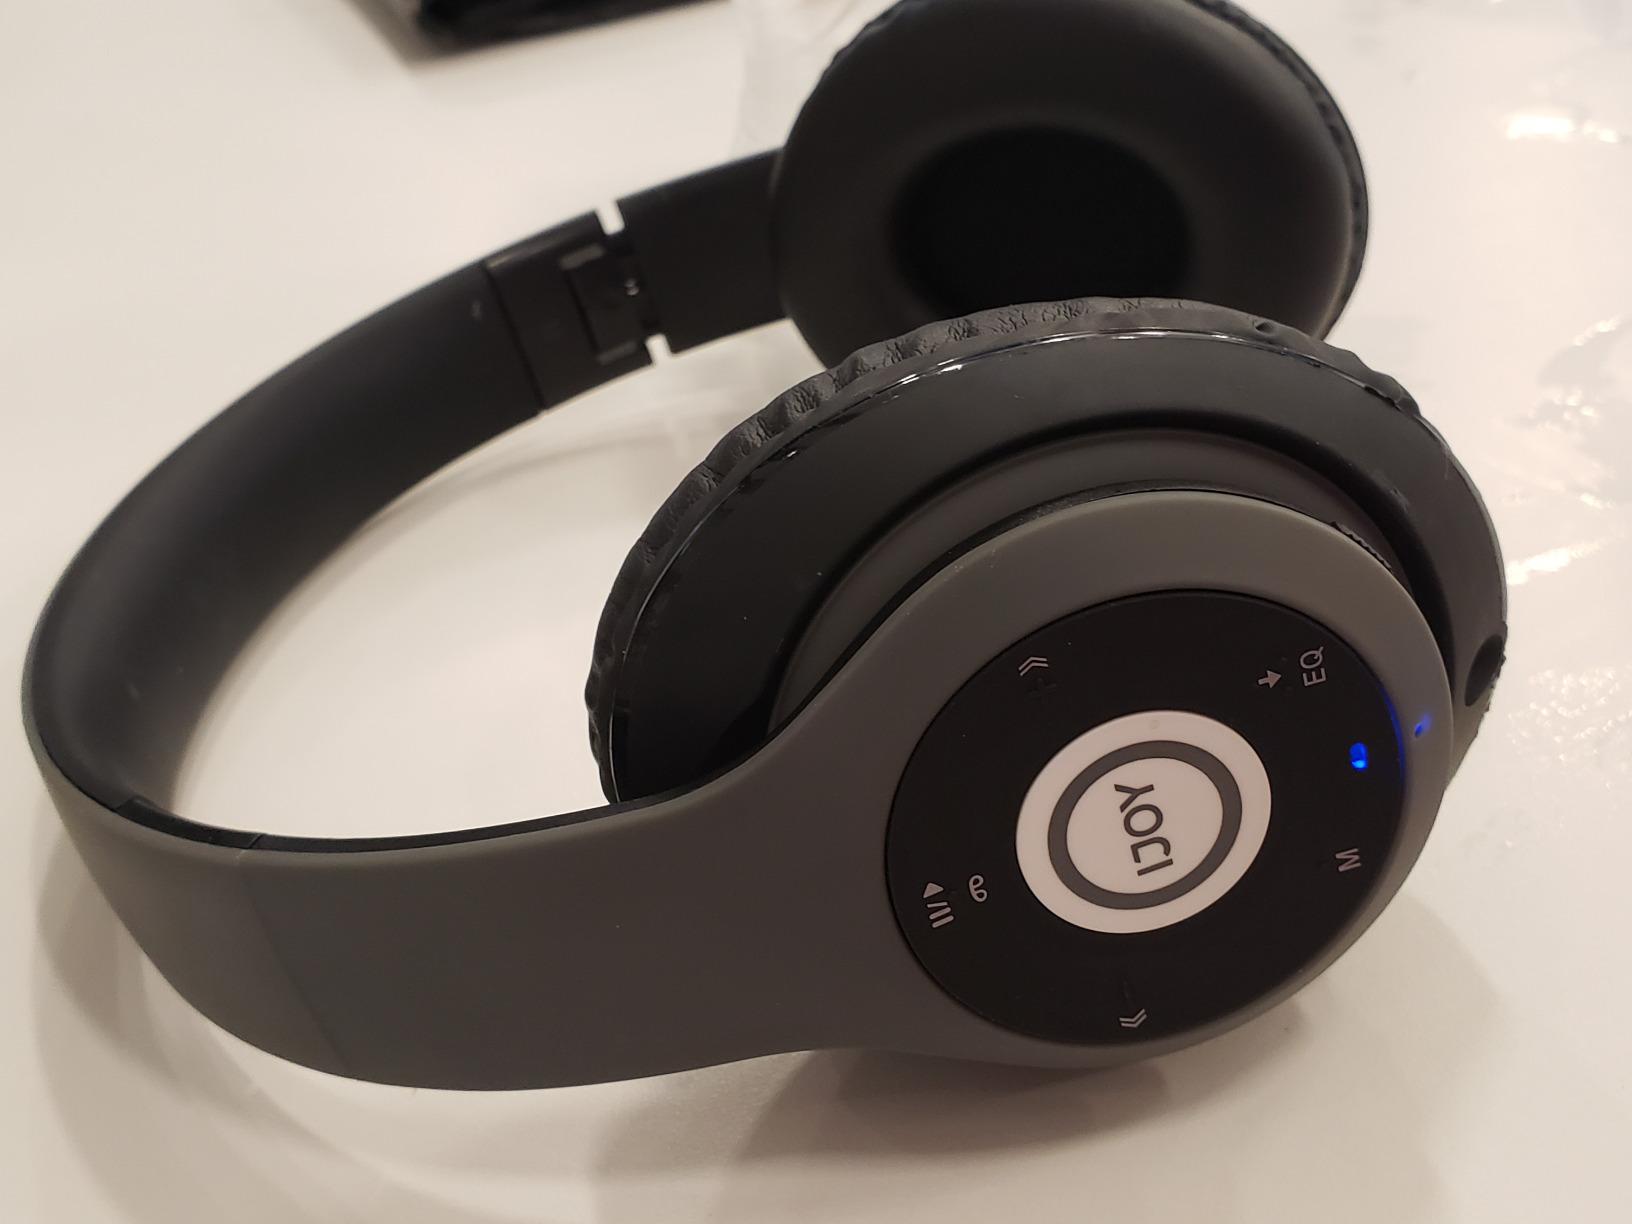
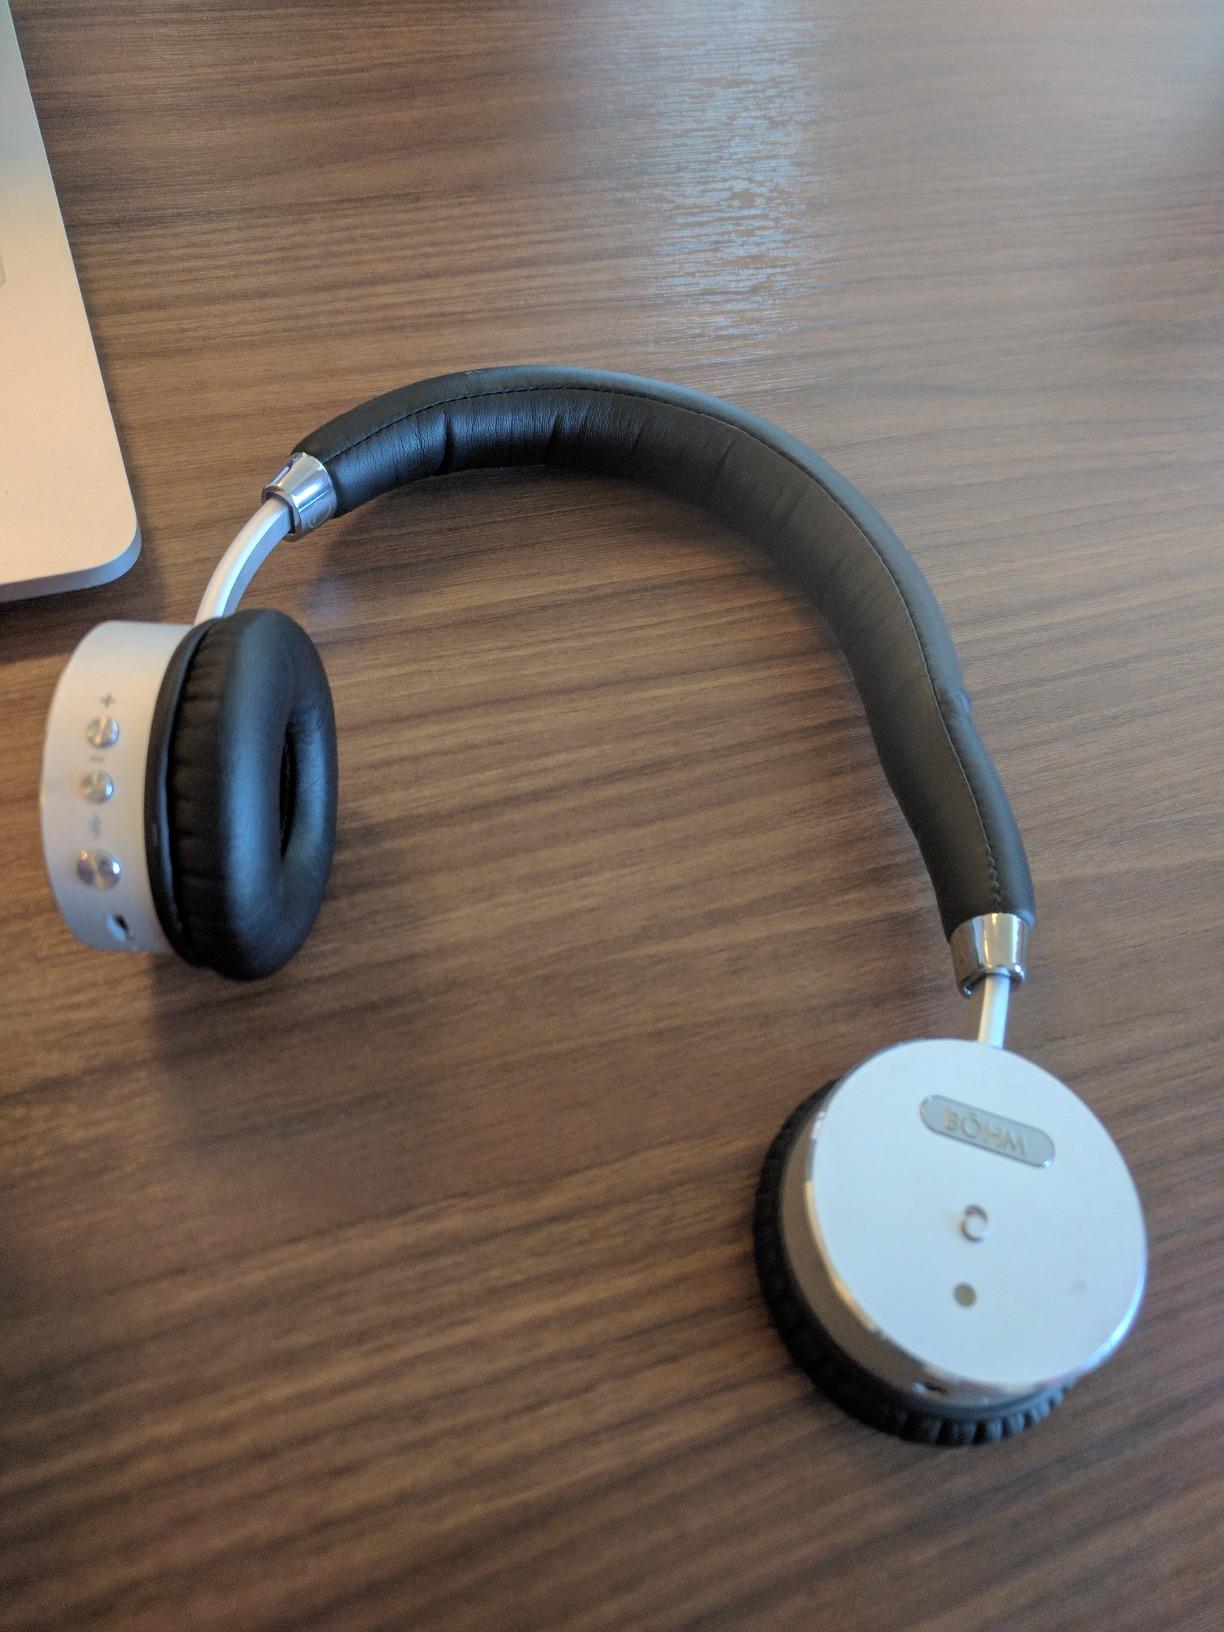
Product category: headphones
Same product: no